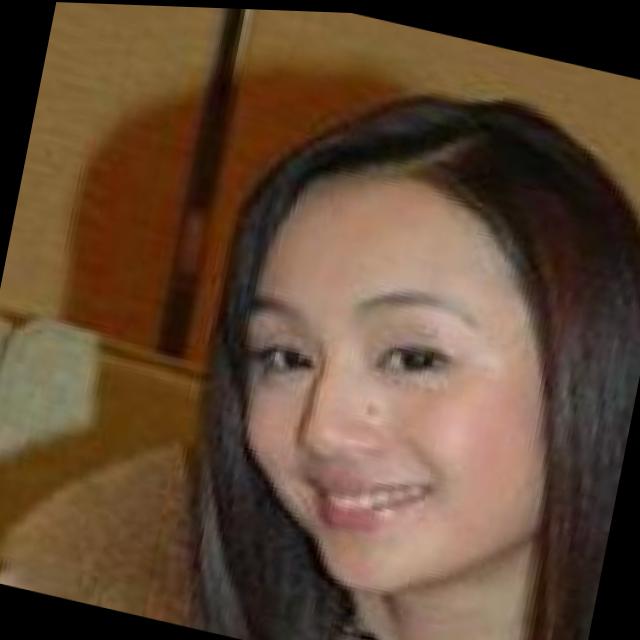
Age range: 21-44